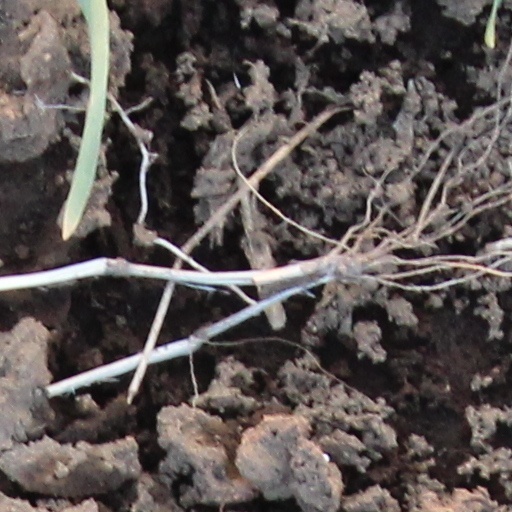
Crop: wheat